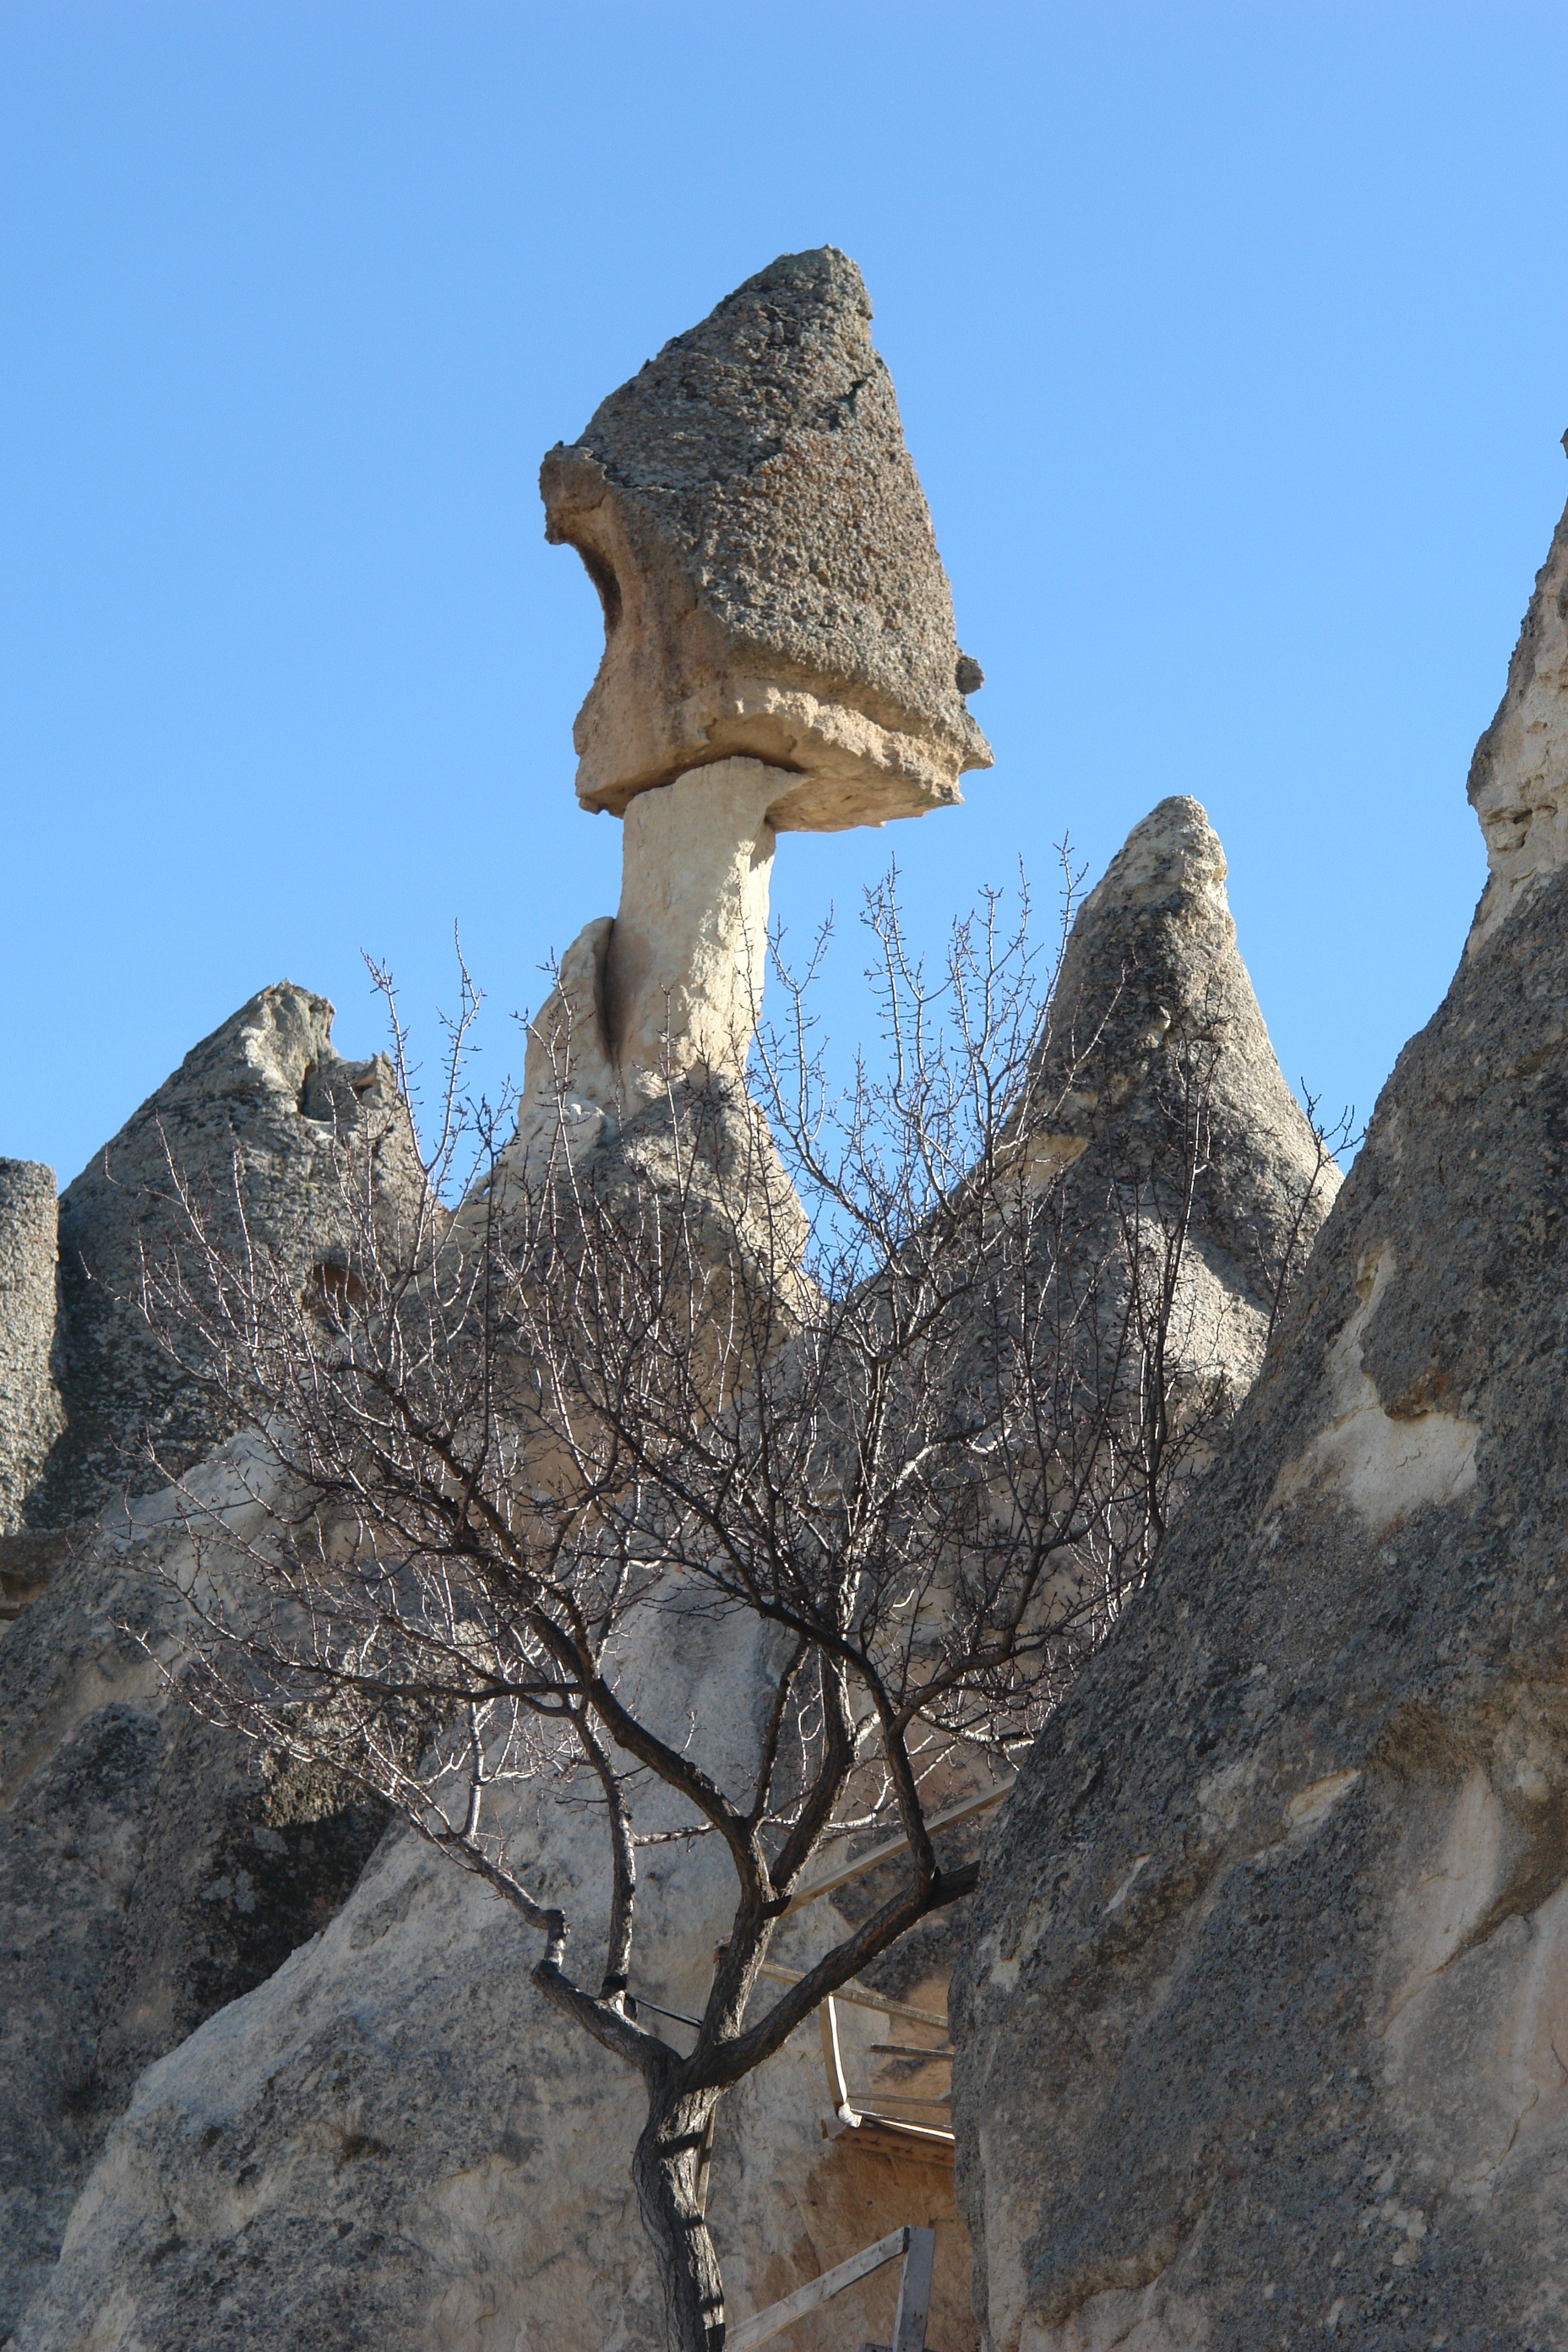
tree, rock, mountain, adventure, sandstone, valley, monument, travel, formation, tourism, material, erosion, sculpture, geology, temple, ruins, turkey, conical, history, scene, unesco, geological, monolith, turkish, anatolia, cappadocia, goreme, kapadokya, ancient history